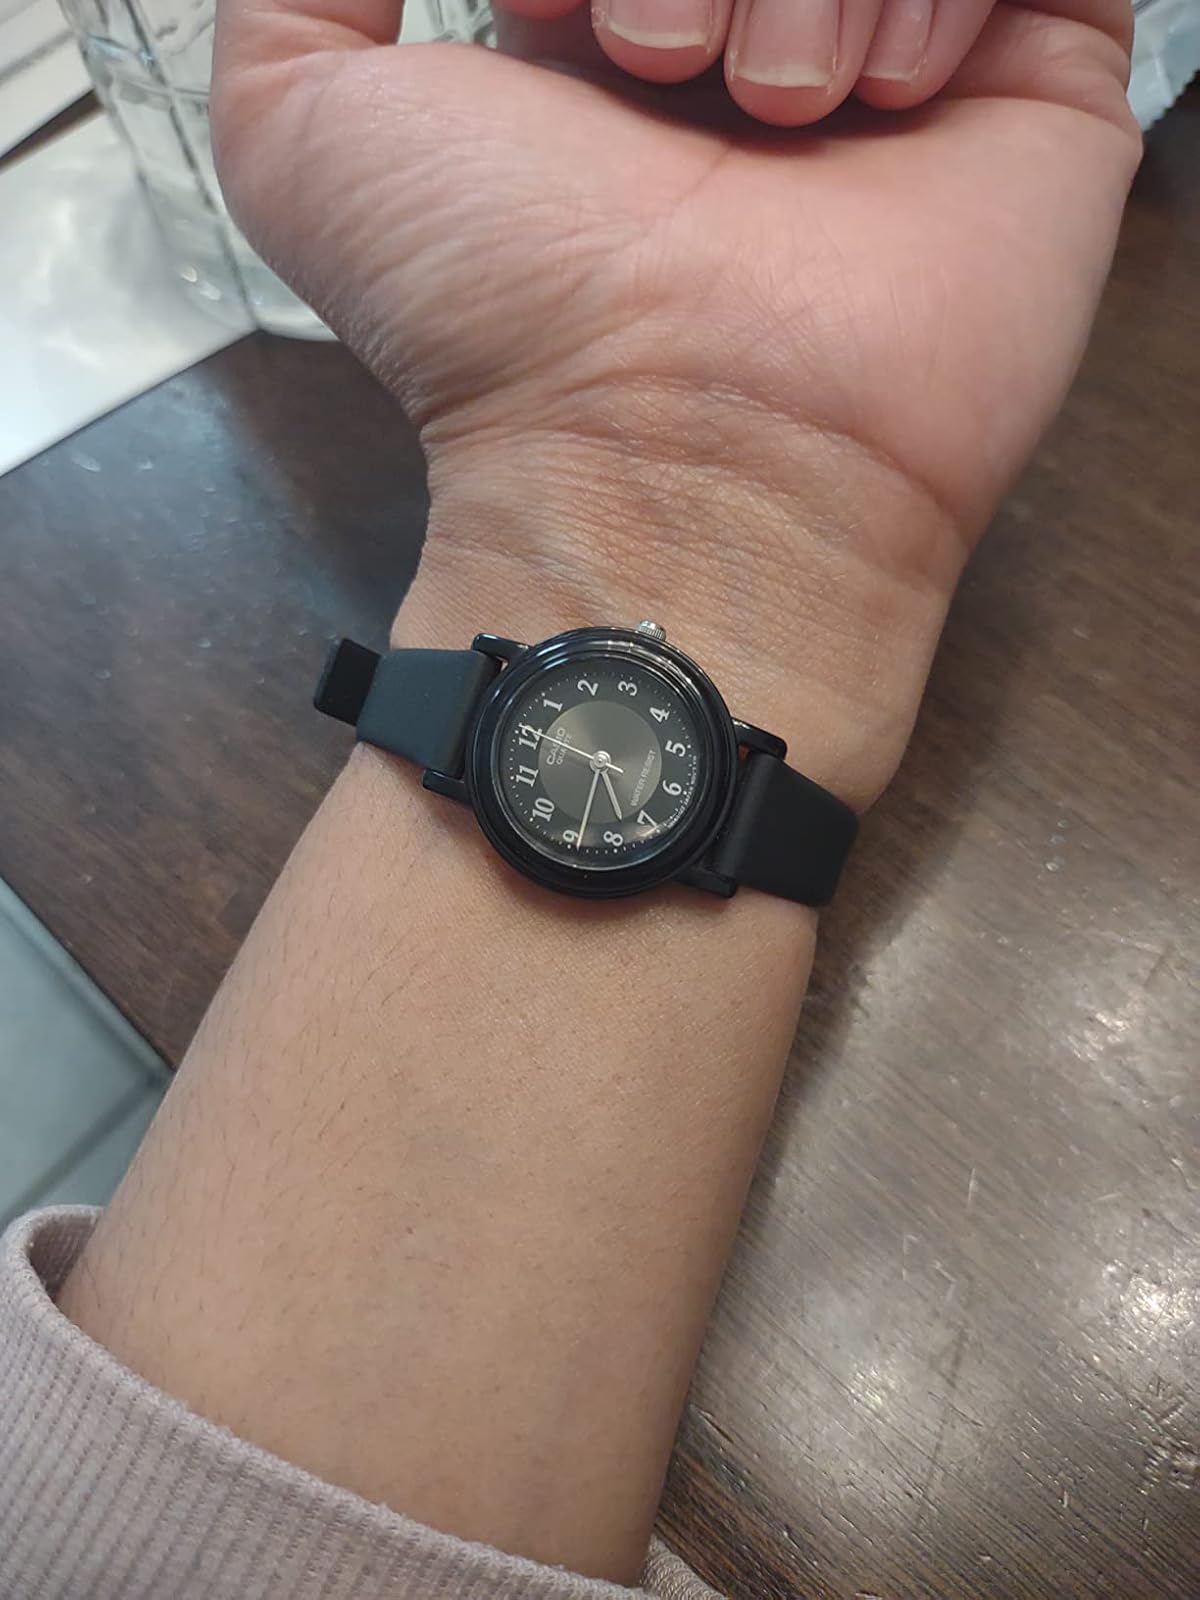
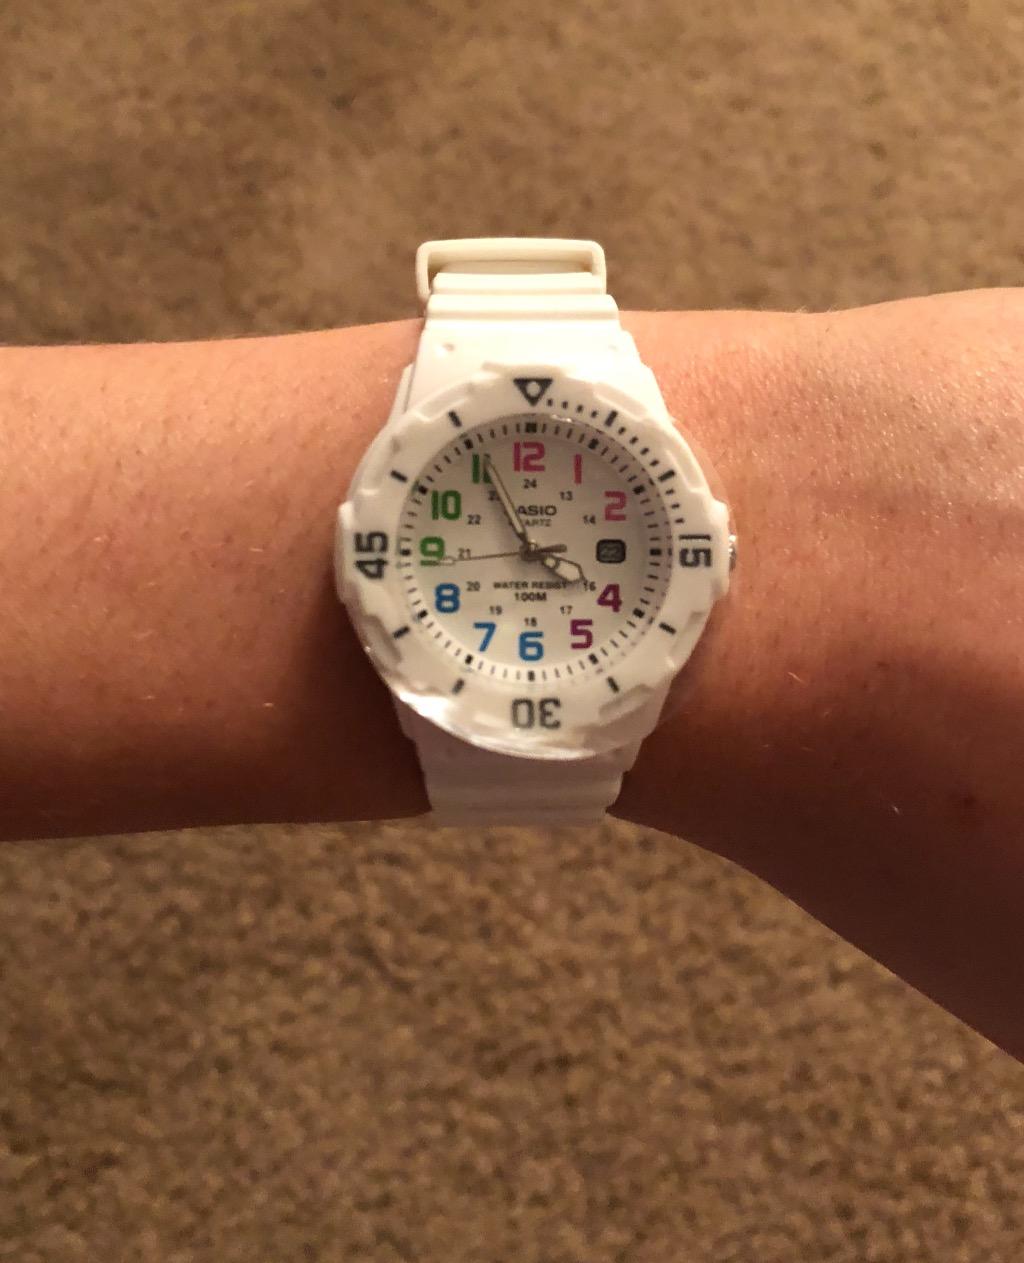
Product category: accessories_watch
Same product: no